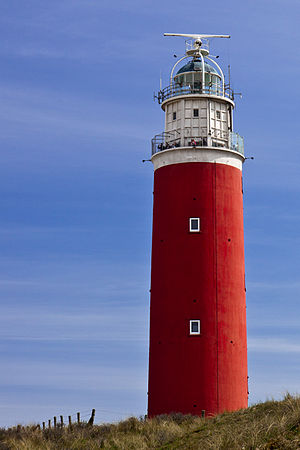
Fyrtårne i Nederlandene
Vuurtoren Eierland
Dette er en oversigt over fyrtårne i Nederlandene.